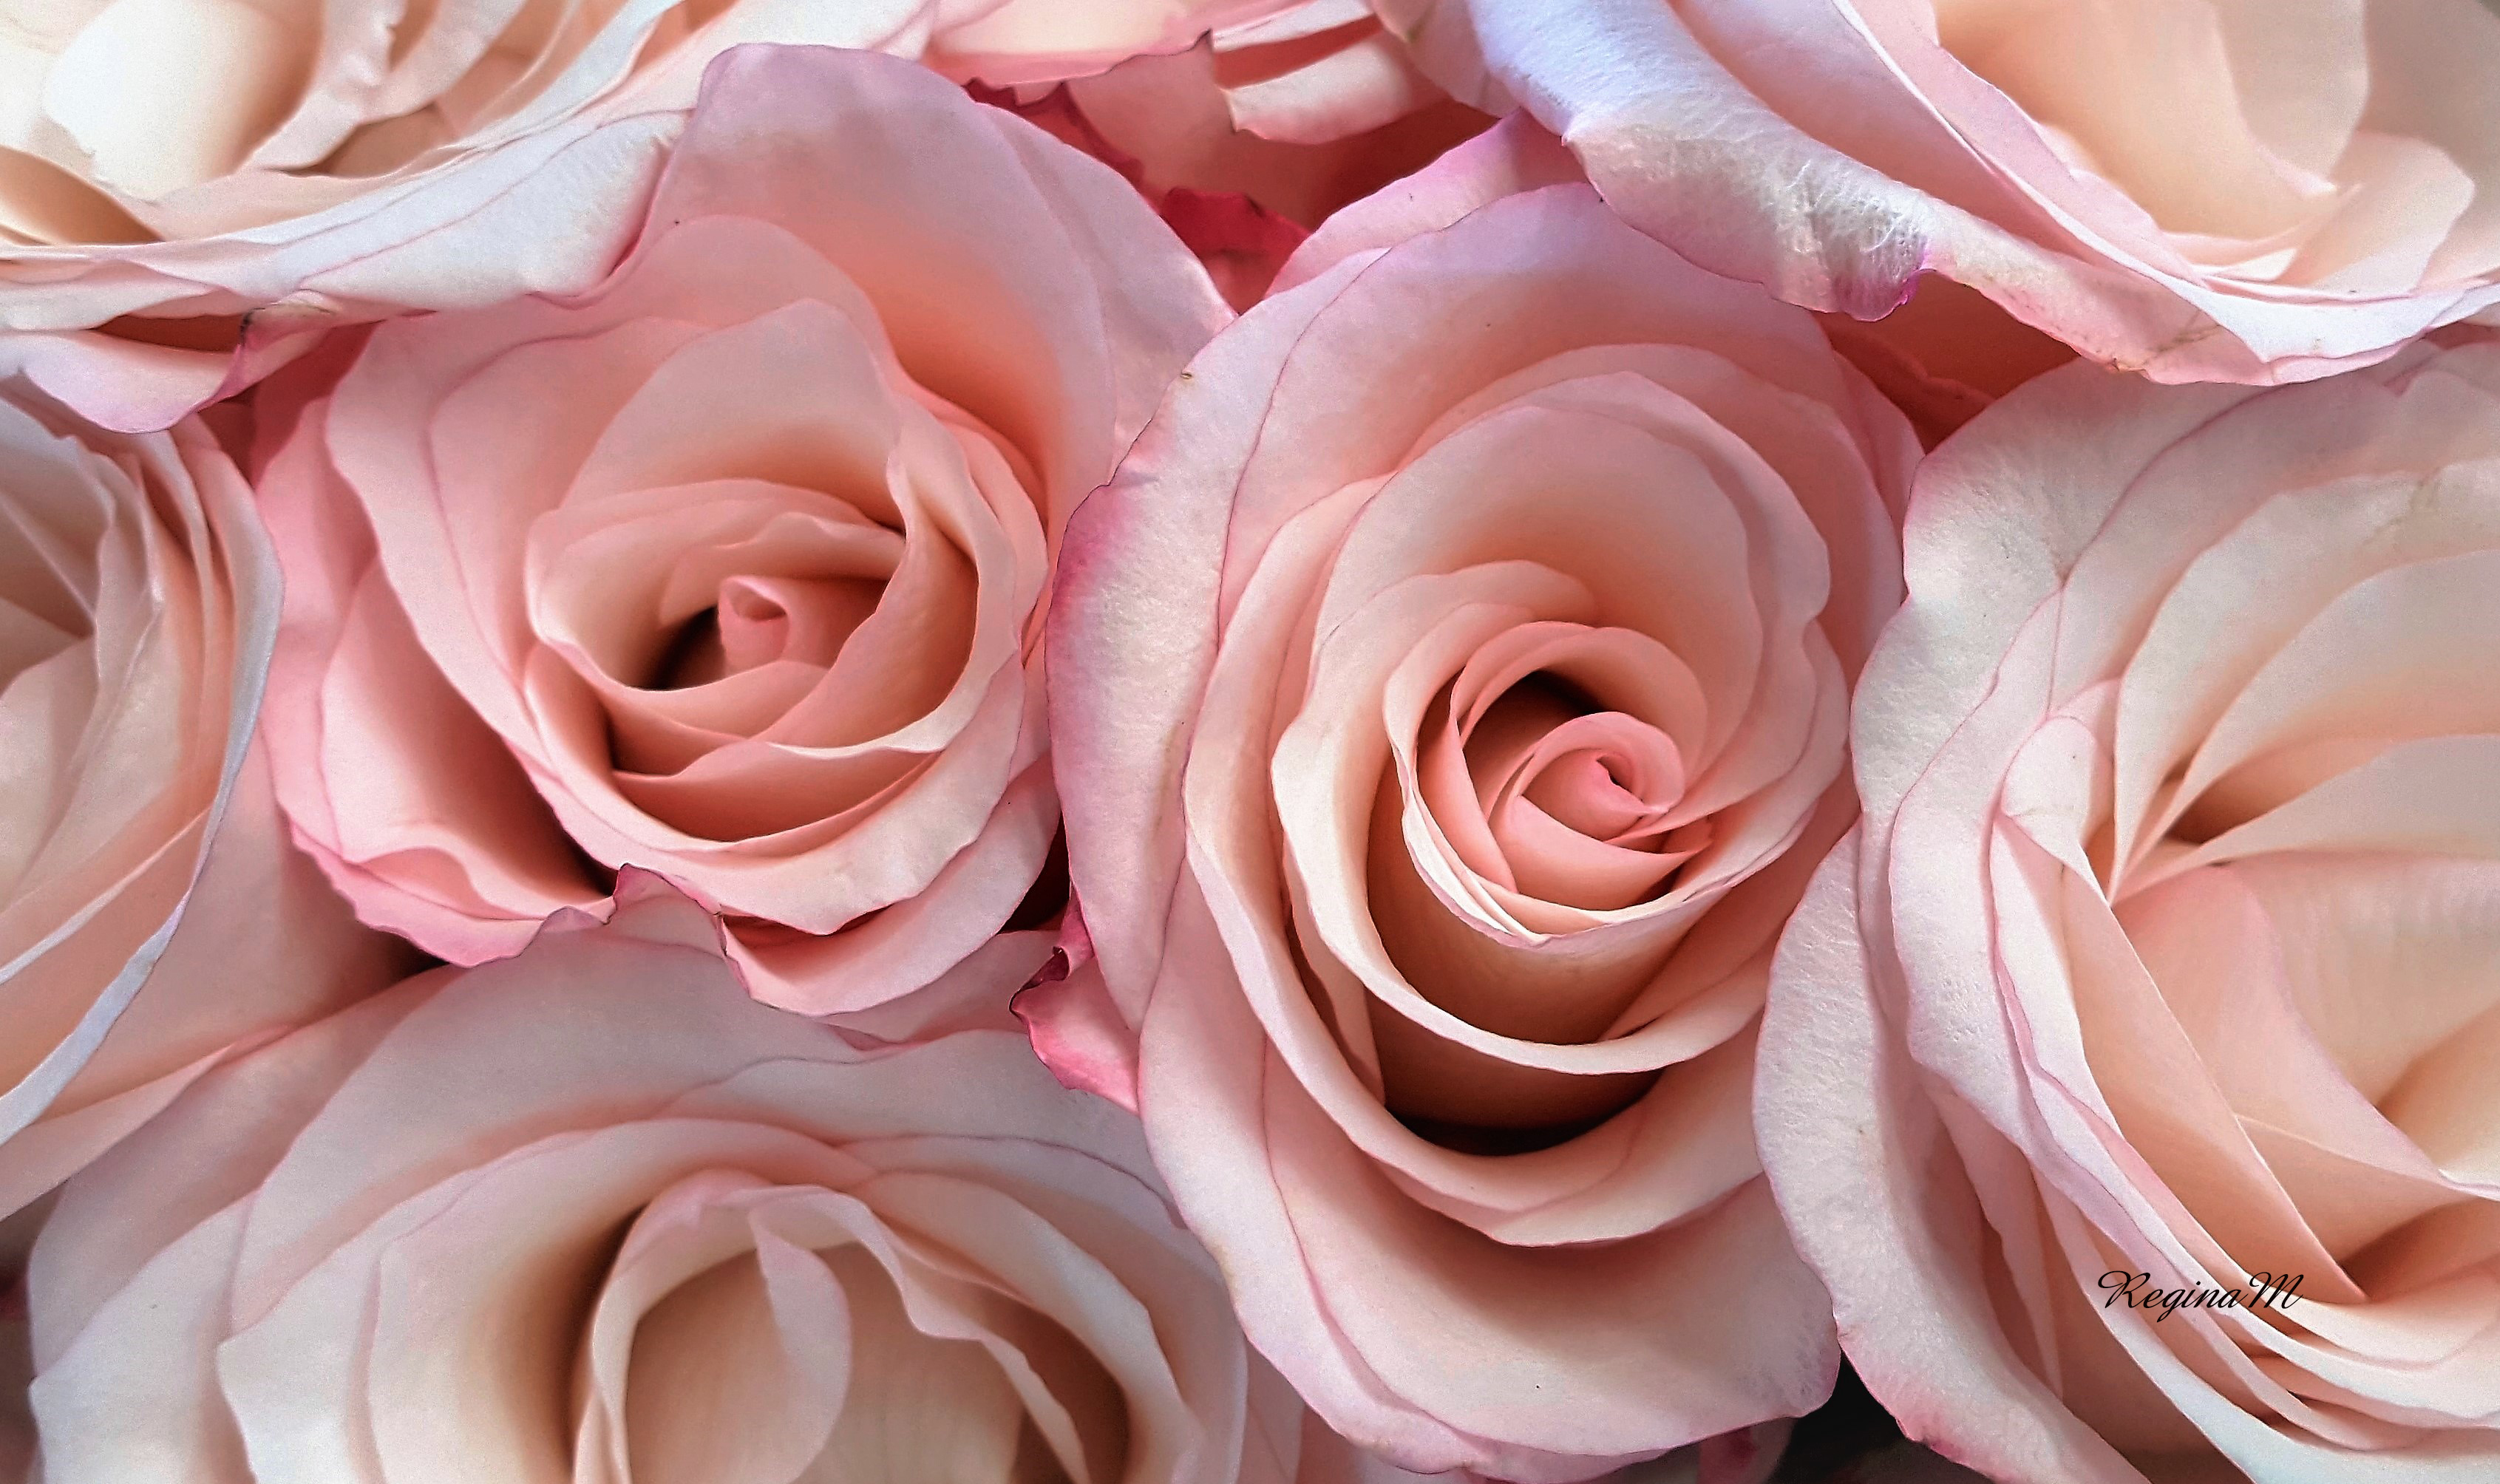
roses, pink, flower, plant, nature, spring, petals, photograph, white, light, petal, botany, Hybrid tea rose, flower arranging, rose, creative arts, garden roses, artificial flower, flowering plant, bouquet, beauty, rose family, rosa centifolia, close up, cut flowers, rose order, peach, floristry, floral design, annual plant, floribunda, still life, art, still life photography, event, carmine, plant stem, photography, centrepiece